Lake Ilmen

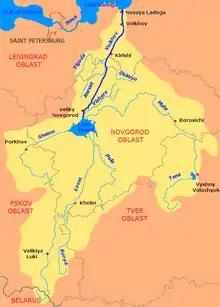
The Volkhov River drainage basin

Lake Ilmen is a large lake in Novgorod Oblast, Russia. A historically important lake, it formed a vital part of the medieval trade route from the Varangians to the Greeks. The city of Veliky Novgorod, which is a major trade center of the route, lies below the lake's sole outflow, via the Volkhov River.